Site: brandenburg
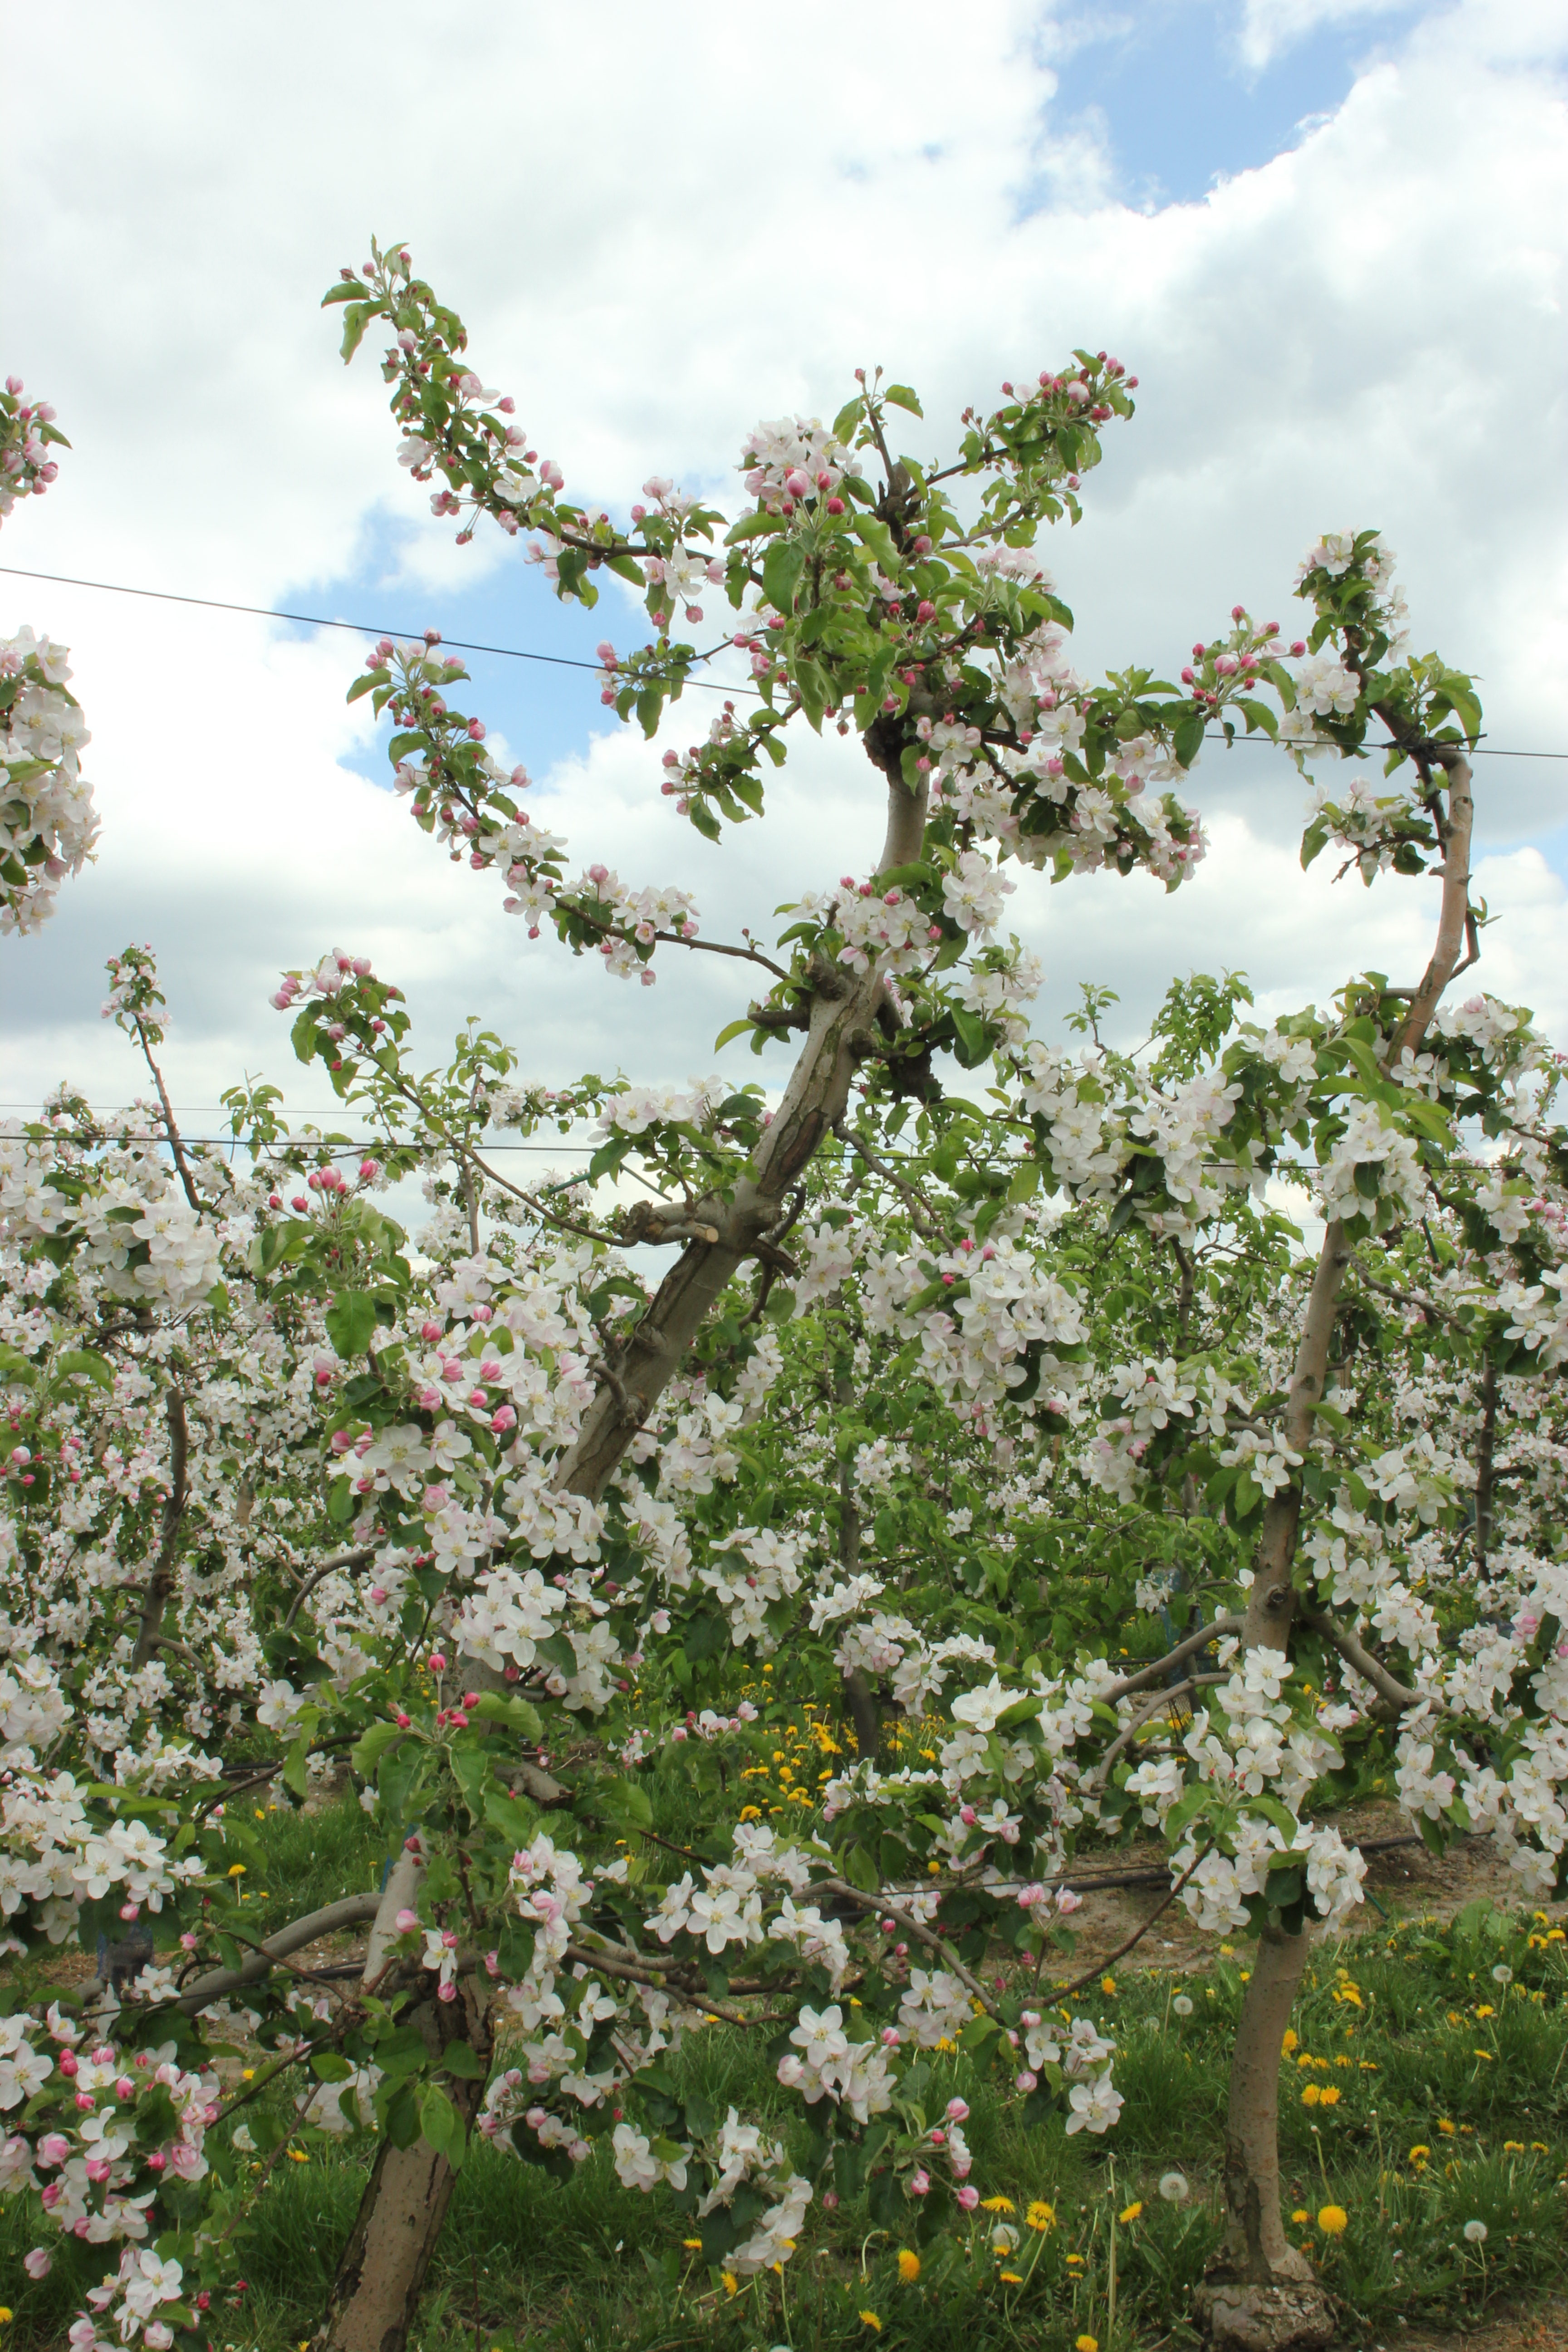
Growth stage (BBCH 65): Flowering